Arts in Australia

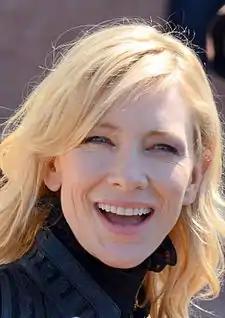
Cate Blanchett of the Sydney Theatre Company.

Slim Dusty (1927–2003) was known as the "King of Australian Country Music". His successful career spanned almost six decades and his 1957 hit "A Pub With No Beer" was the biggest-selling record by an Australian to that time, the first Australian single to go gold, and the first and only 78 rpm record to be awarded a gold disc. Dusty recorded and released his one-hundredth album in the year 2000 and was given the honour of singing "Waltzing Matilda" in the closing ceremony of the Sydney 2000 Olympic Games. Dusty's wife Joy McKean penned several of his most popular songs.